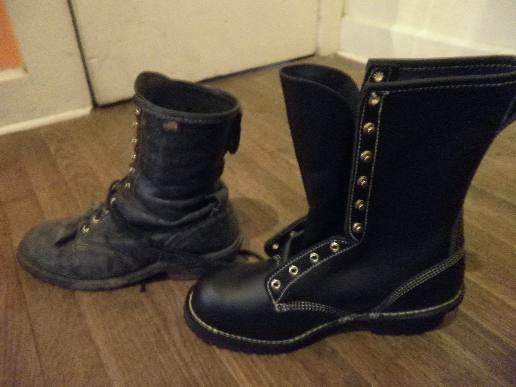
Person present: No